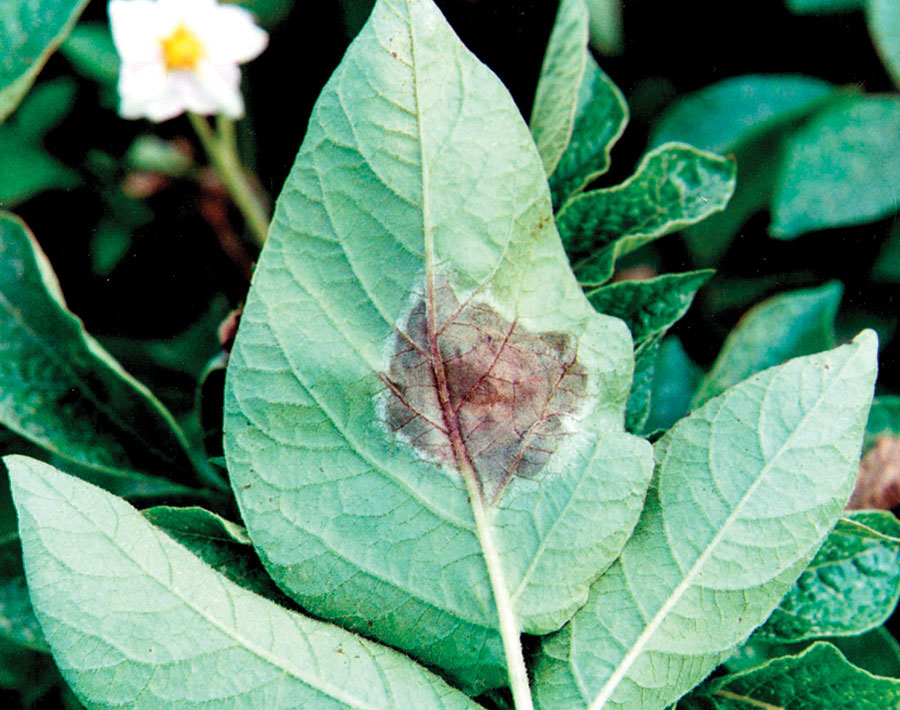
Labels: Potato leaf late blight